French frigate Latouche-Tréville

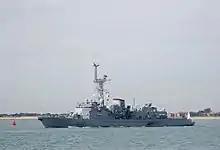
"Latouche-Tréville" departing from Portsmouth Naval Base, UK, 21 September 2009

In November 2006 and again in June 2010, "Latouche-Tréville" visited London on diplomatic duties, and was moored alongside the Second World War cruiser, .